Emilia Lanier

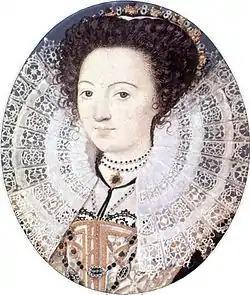
Portrait by Nicholas Hilliard, suggested to be Lanier

Emilia Lanier (1569–1645) was the first woman in England to assert herself as a professional poet, through her volume "Salve Deus Rex Judaeorum" ("Hail, God, King of the Jews", 1611). Attempts have been made to equate her with Shakespeare's "Dark Lady".